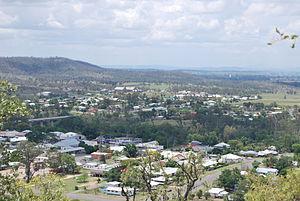
Gayndah est un village sur la Burnett River et la Burnett Highway au sud-est de l'État du Queensland en Australie. Il est situé à 366 km au nord-ouest de Brisbane et à 145 à l'ouest de Maryborough.